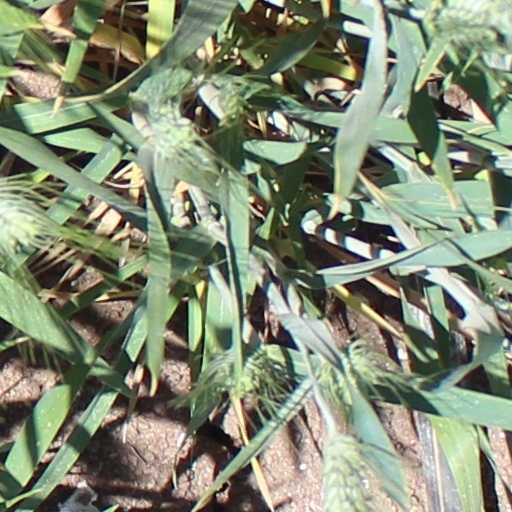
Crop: wheat